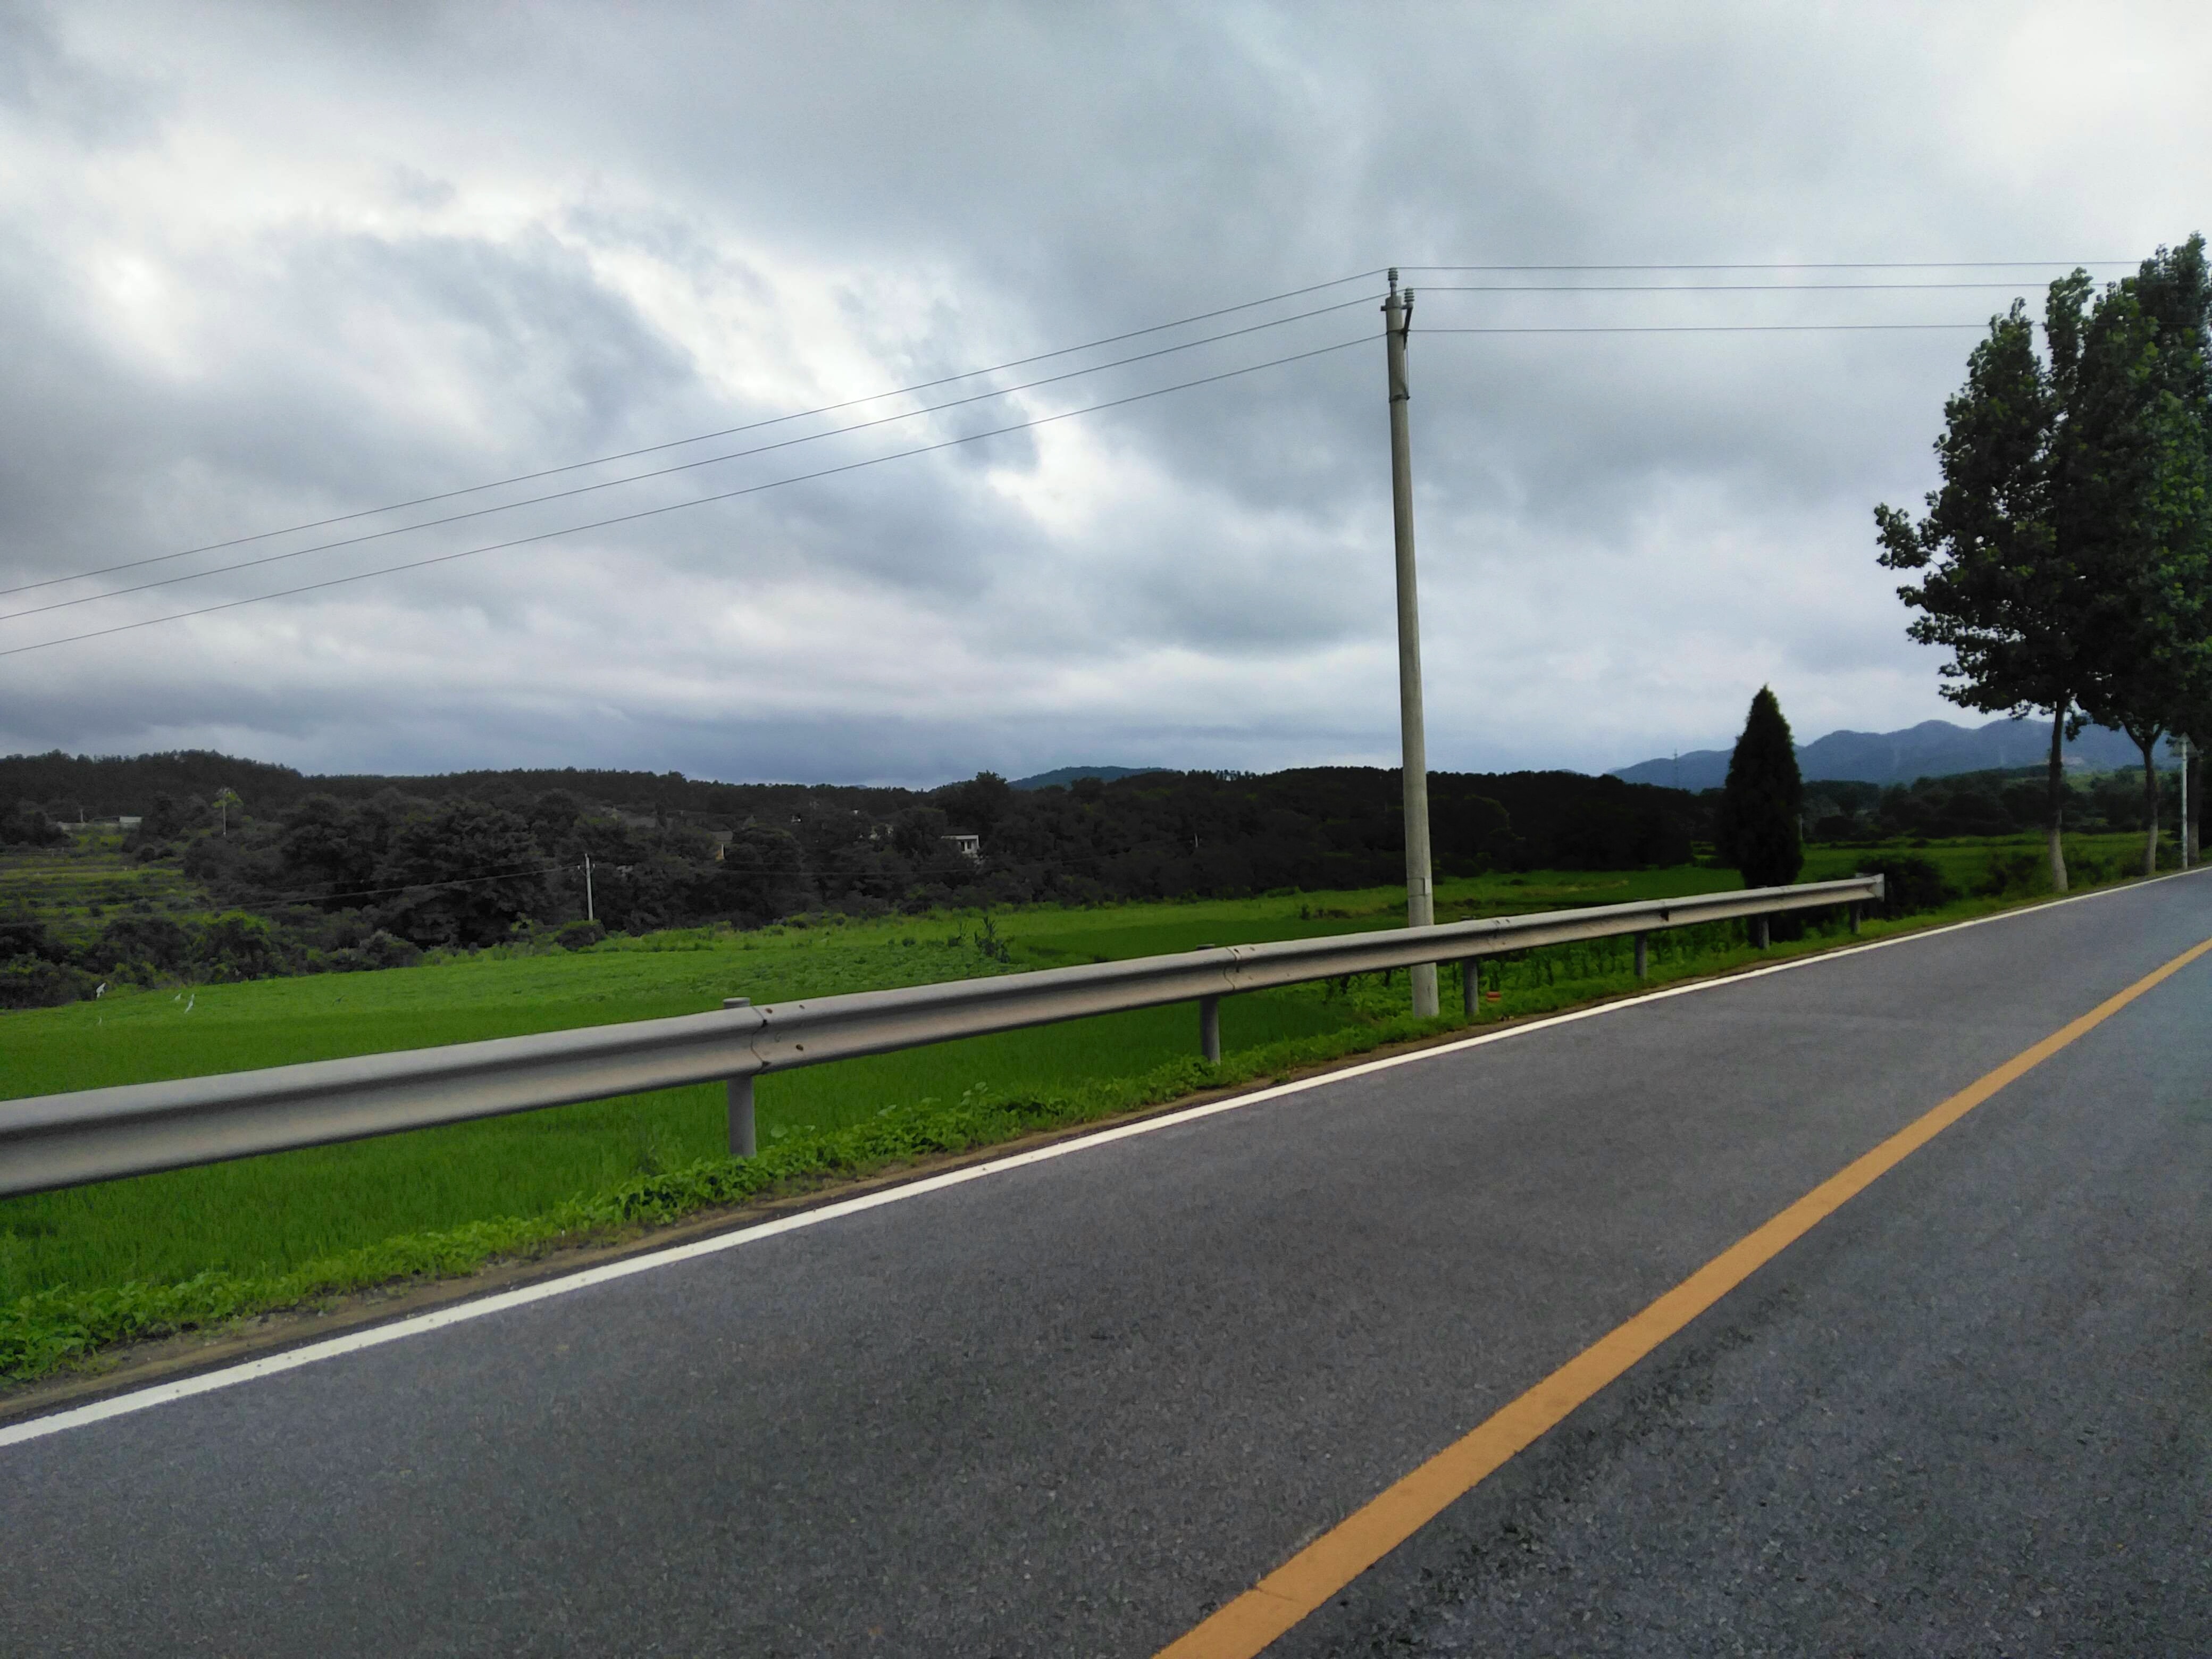
cloud, road, highway, driving, asphalt, suburb, lane, road trip, infrastructure, race track, rural area, road surface, residential area, controlled access highway